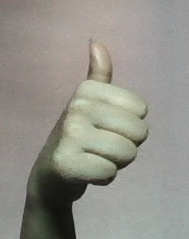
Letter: aleff